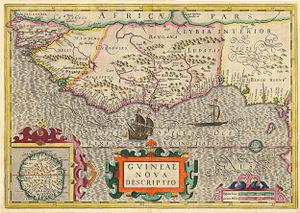
La Côte-de-l'Or portugaise est le nom donné aux établissements portugais fondés sur la Côte de l'Or du Golfe de Guinée, à partir du XVᵉ siècle. Ces comptoirs commerciaux fortifiés vestiges des itinéraires créés par les marins portugais à l'époque des grandes découvertes s'étendent de nos jours le long des côtes du Ghana.